Heather Ross

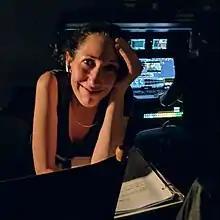
Ross, 2018

Heather Ross is an American film director best known for her 2009 film "Girls on the Wall", for which she won an Emmy Award. Ross won a prime time Emmy Award for her work as producer of the Bryan Cranston episode of the genealogy series "Who Do You Think You Are". She is also known for directing the 2014 documentary short "Baby Mama High" as part of the Corporation for Public Broadcasting's American Graduate series. The film caused a stir in 2017, when Rep. Andy Harris (R-Md.) objected to the film's content during a House subcommittee hearing on CPB funding. Harris admitted that he had not actually viewed the film.